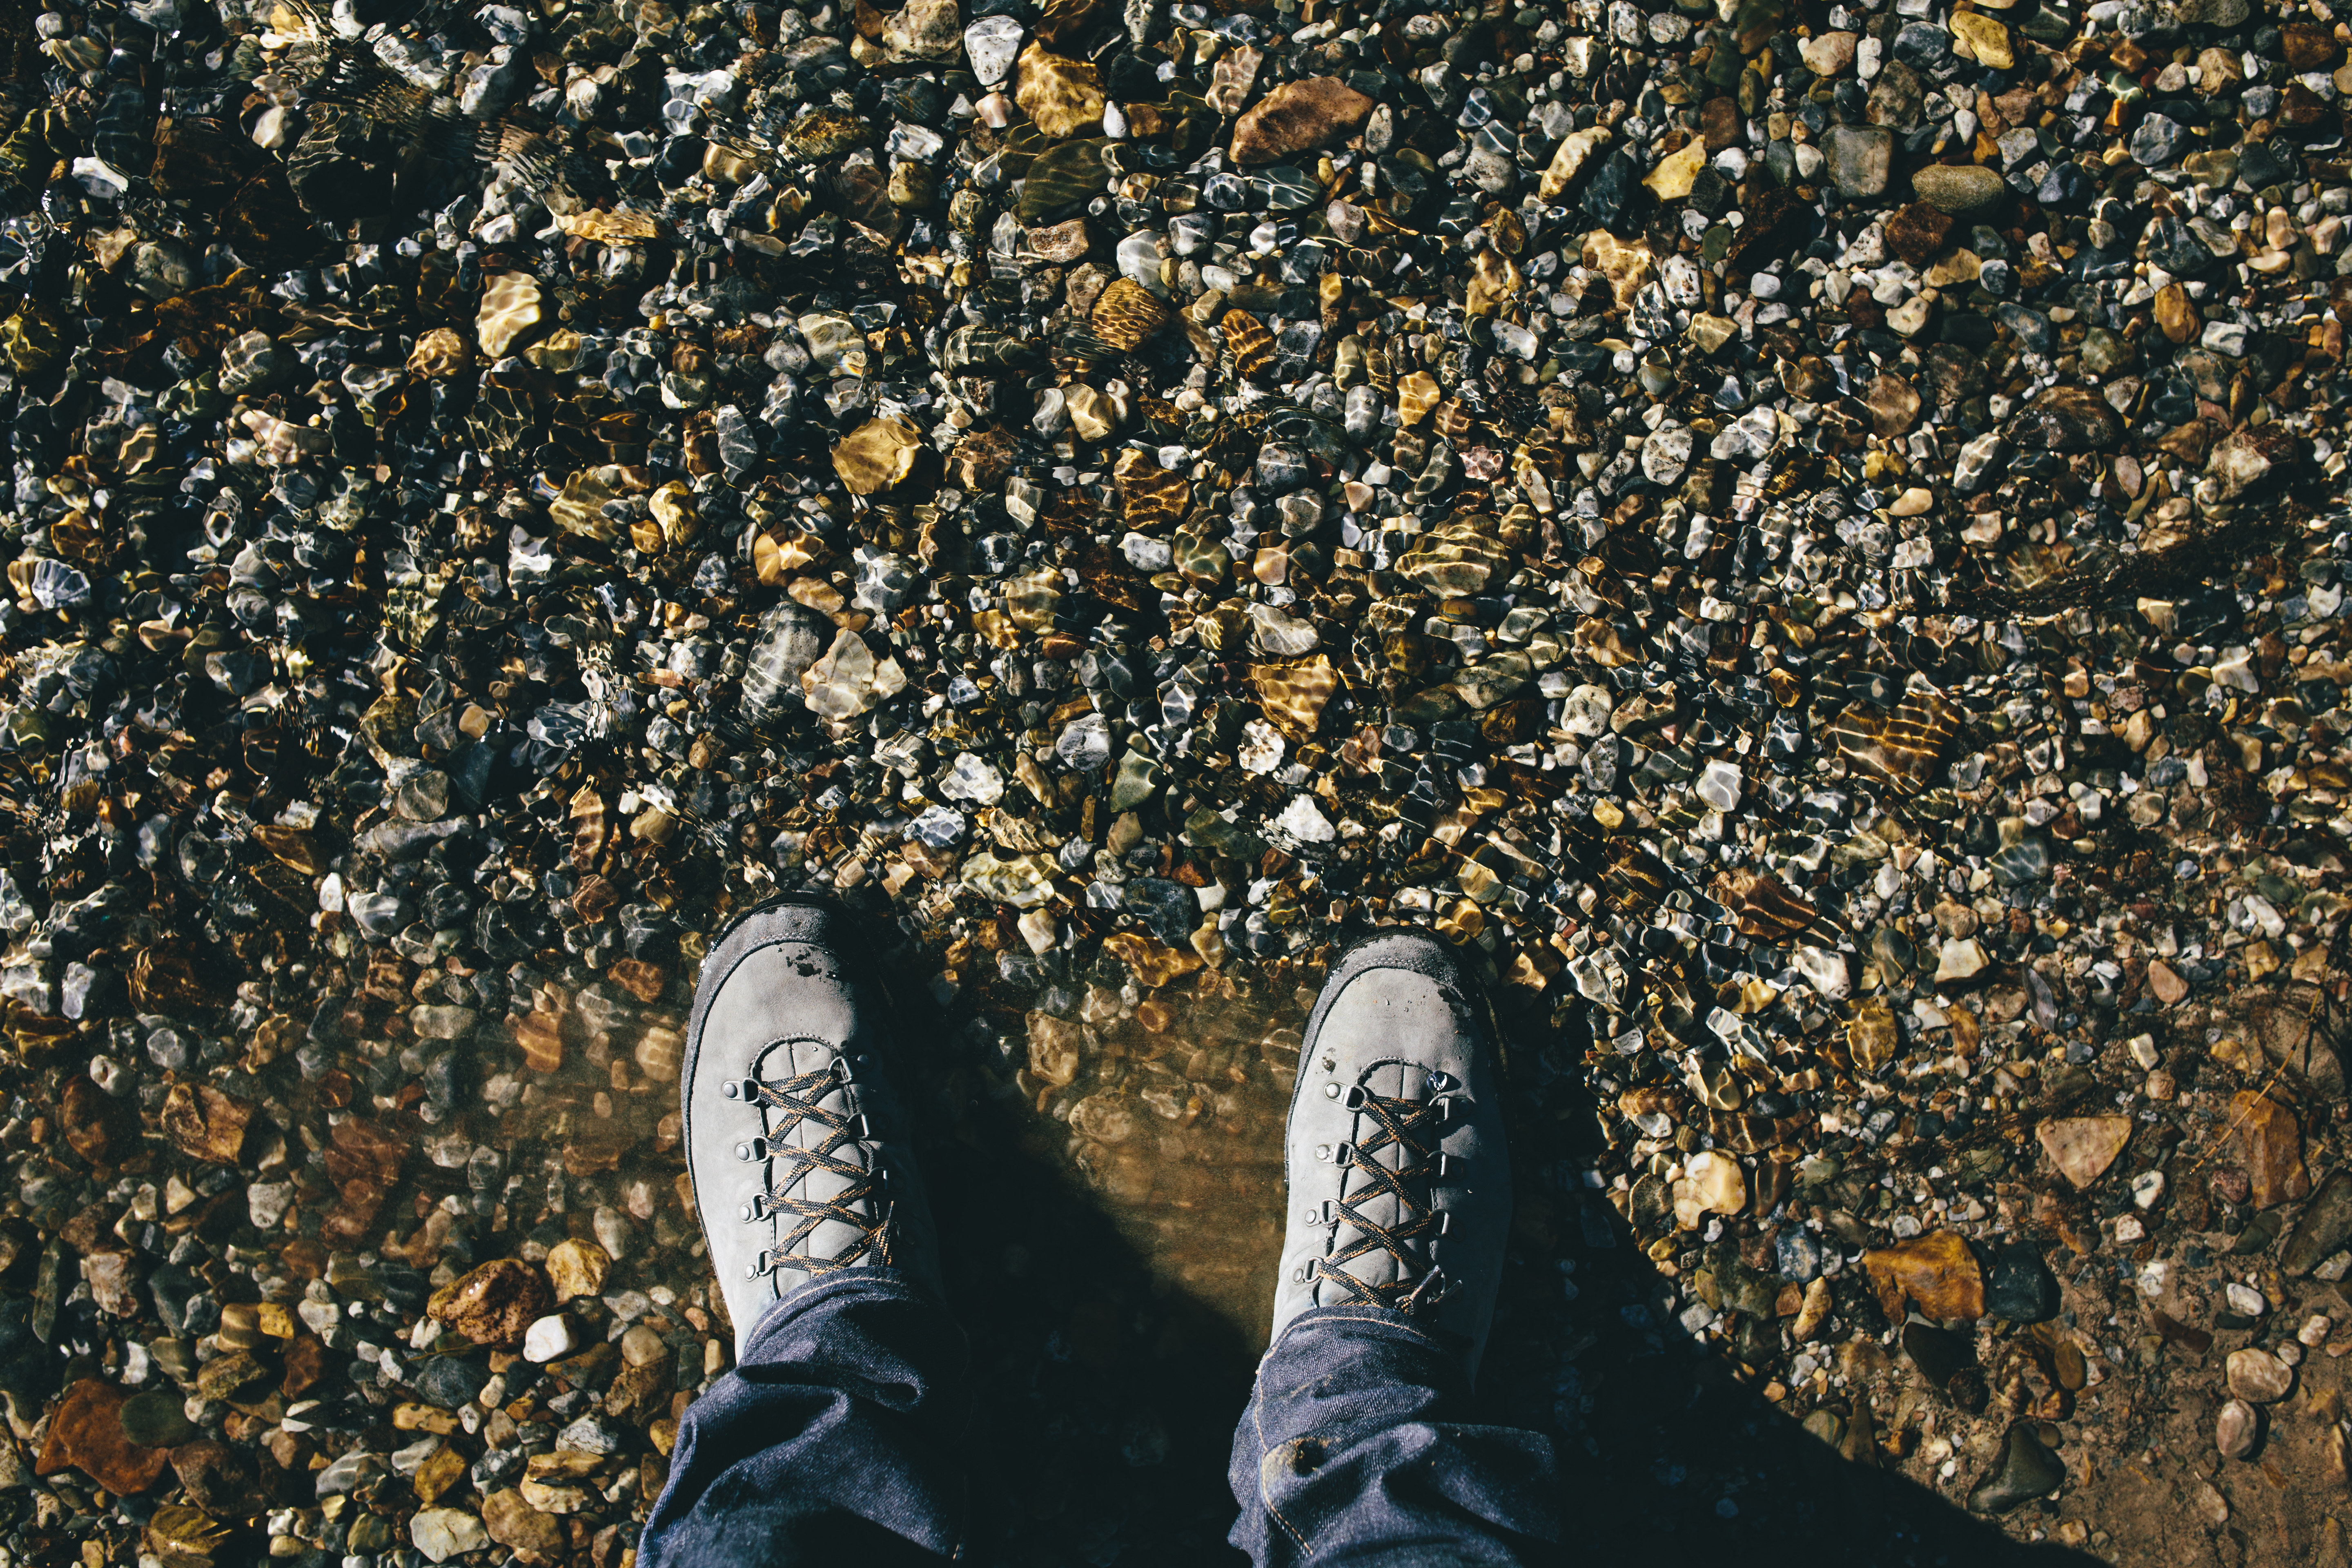
man, water, rock, ground, texture, feet, wet, urban, stone, asphalt, pavement, pattern, soil, season, outdoors, pebbles, footwear, wear, adult, rubber shoes